The Marriage Playground

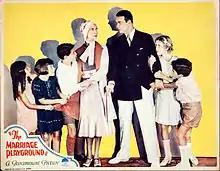
Lobby card

The Marriage Playground is a 1929 American pre-Code drama film directed by Lothar Mendes, and written by Doris Anderson, J. Walter Ruben, and Edith Wharton. The film stars Mary Brian, Fredric March, Lilyan Tashman, Huntley Gordon, Kay Francis, William Austin, Seena Owen and Gene Raymond. The film was released on December 21, 1929, by Paramount Pictures. It's the first film debuted by Gene Raymond.